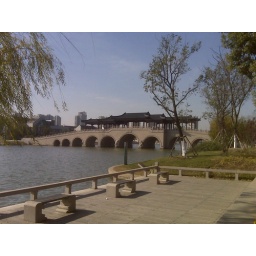
Walking bridge over lake